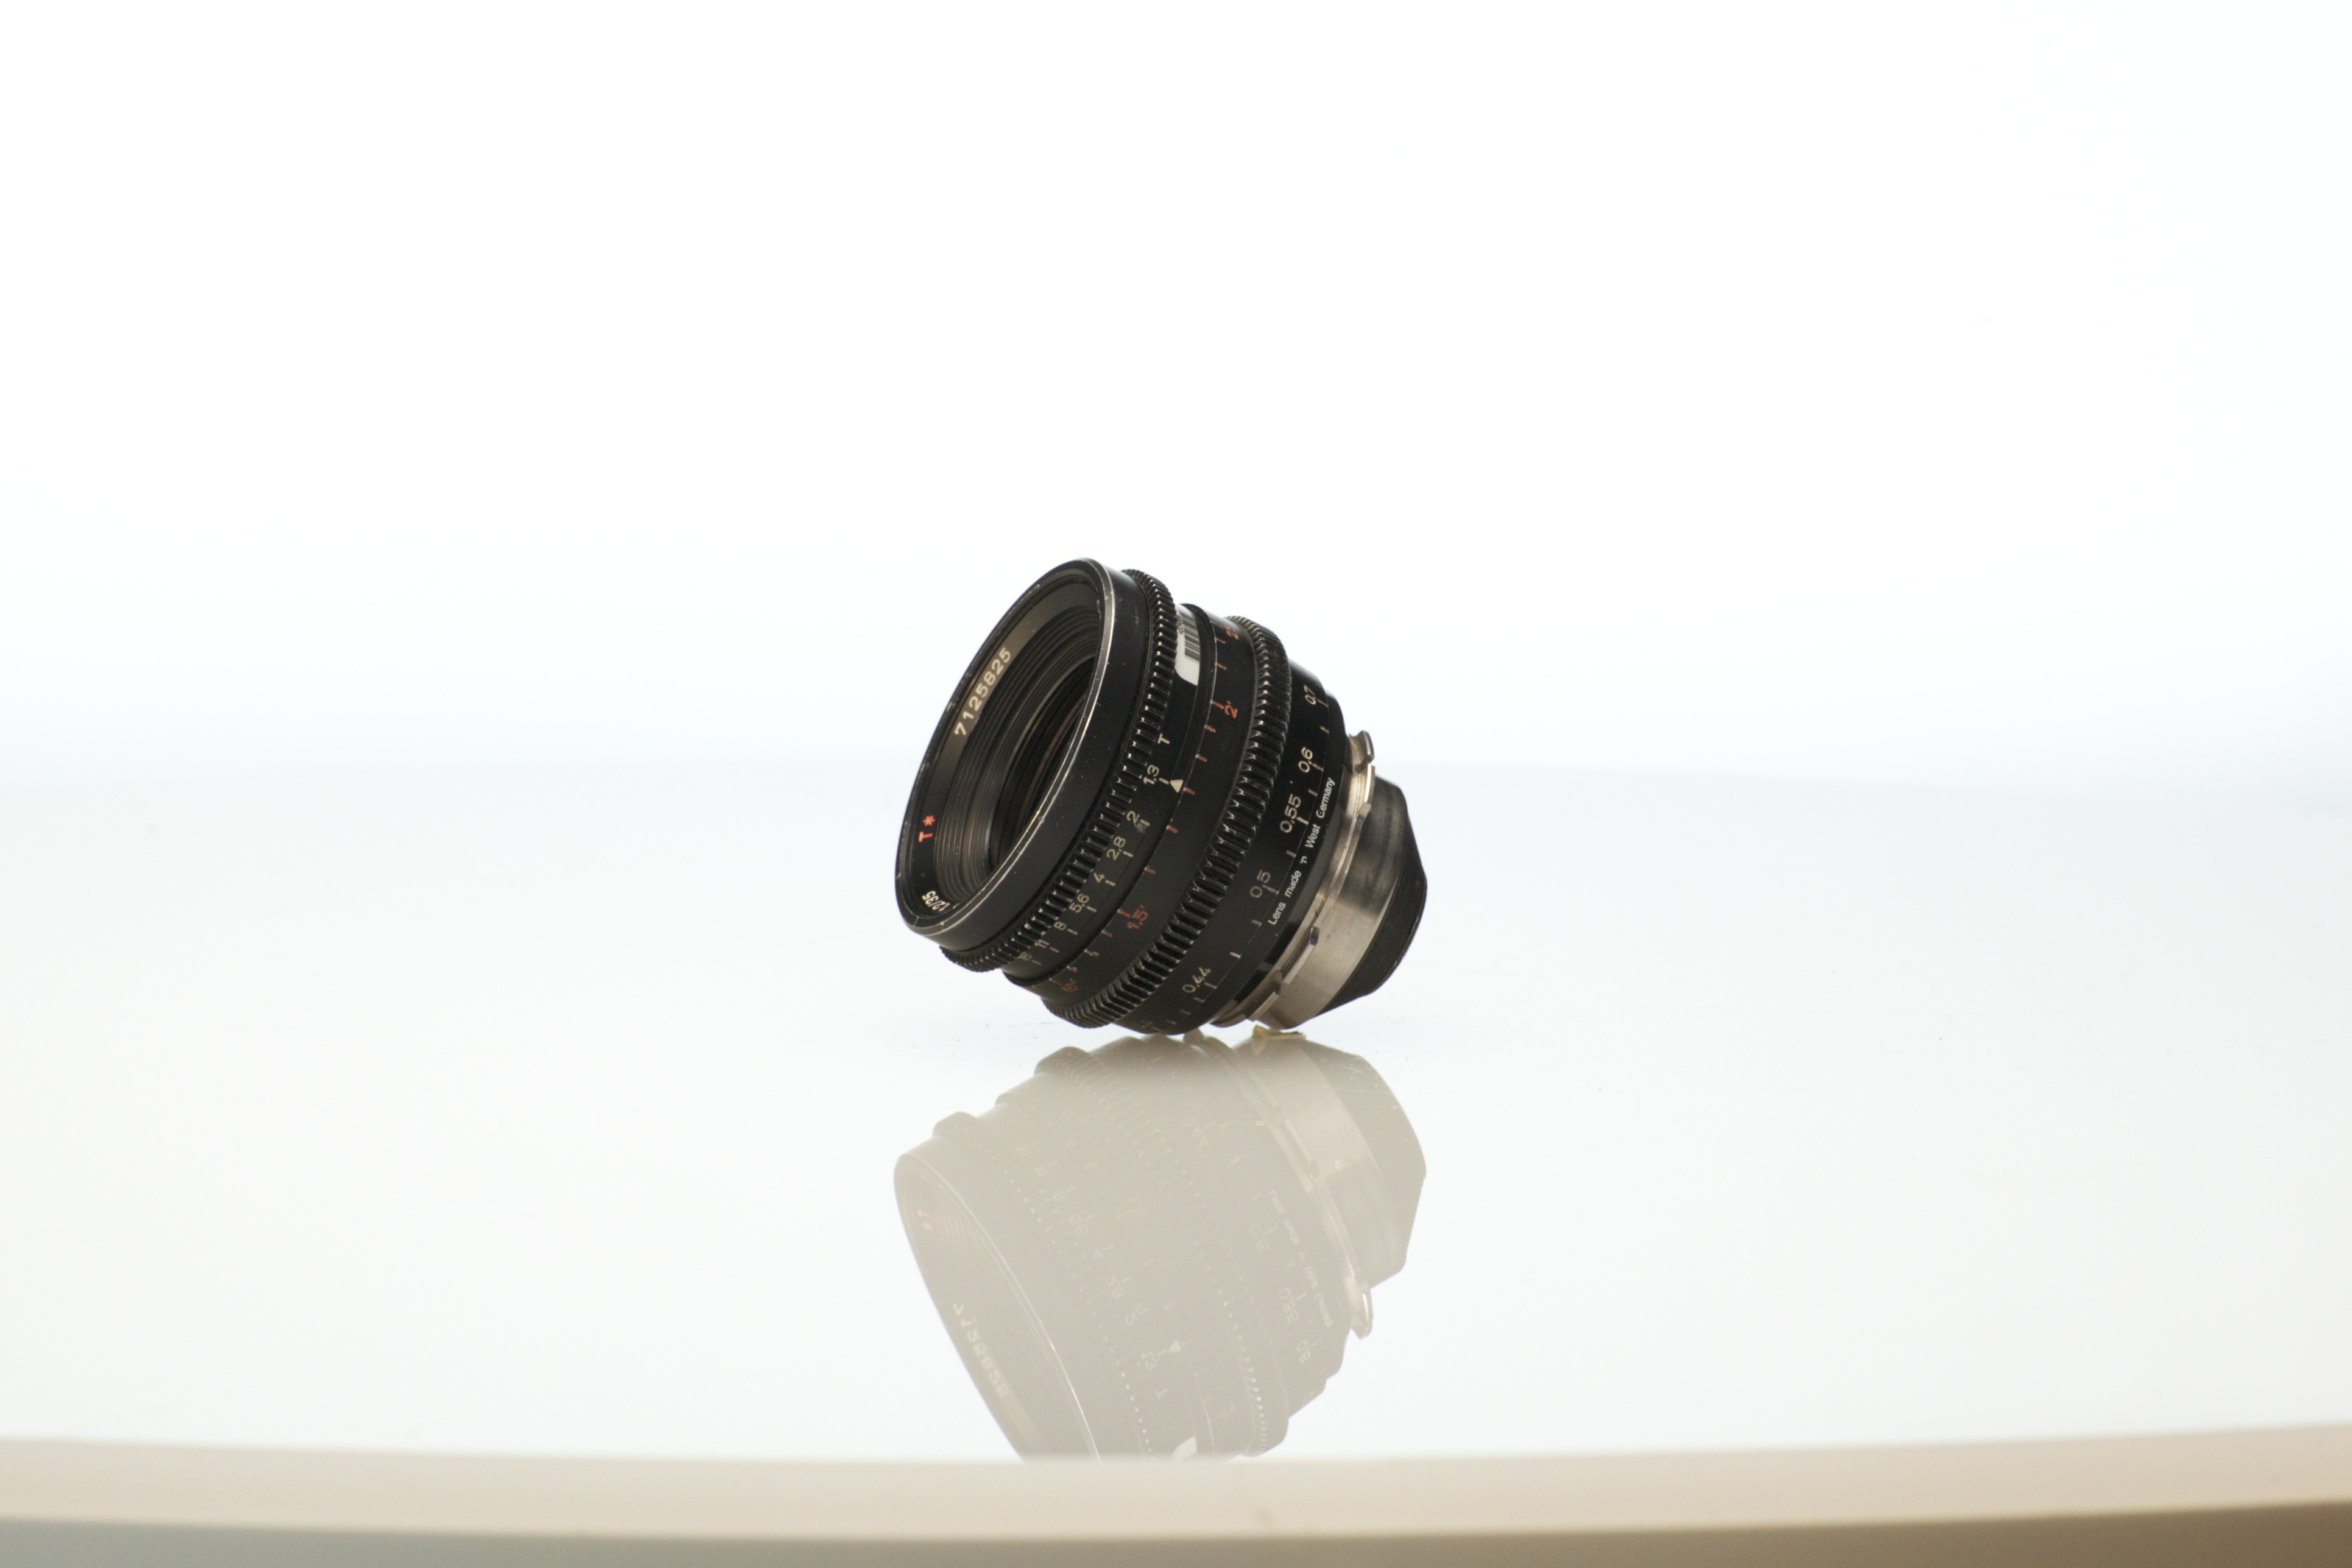
wood, technology, camera, photography, glass, lens, equipment, instrument, studio, professional, lamp, lighting, material, shutter, focus, digital, camera lens, aperture, photographic, optical, optic, focal, fi